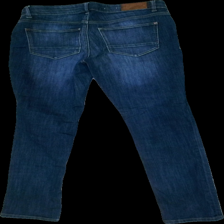
View: back
Type: Jeans
Category: Ladies
Brand: Esprit
Colors: Blue
Material: 100% Cotton
Cut: Tight
Season: All
Trend: Denim
Price range: 50-100
Recommended usage: Reuse